Synex Systems Corporation

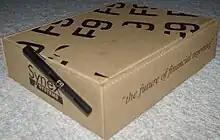
F9 software box with promotional pen

In the late 1980s microcomputer (PC) use in offices was ubiquitous and the most used program was the spreadsheet. Hard drive space was limited and expensive and many businesses found the plethora of spreadsheets they came to rely upon exceeded the space on the drives. SQZ was the first automatic file compression utility when it was introduced as Symantec's second product offering in the mid-1980s through its Turner Hall Publishing division, the first being Note-It, a notation utility for Lotus 1-2-3. SQZ! initially sold for US$79.95 and was a major part of Symantec's early success and helped form the basis of the 1990s acquisitions Symantec grew from. Several people working at Synex involved with SQZ! were hired by Symantec as a result of this success.